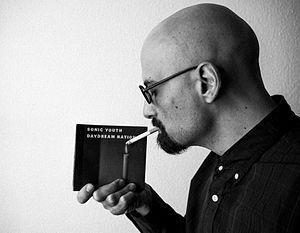
Zaza Burchuladze, né le 9 septembre 1973, est un écrivain, un dramaturge et un scénariste géorgien.